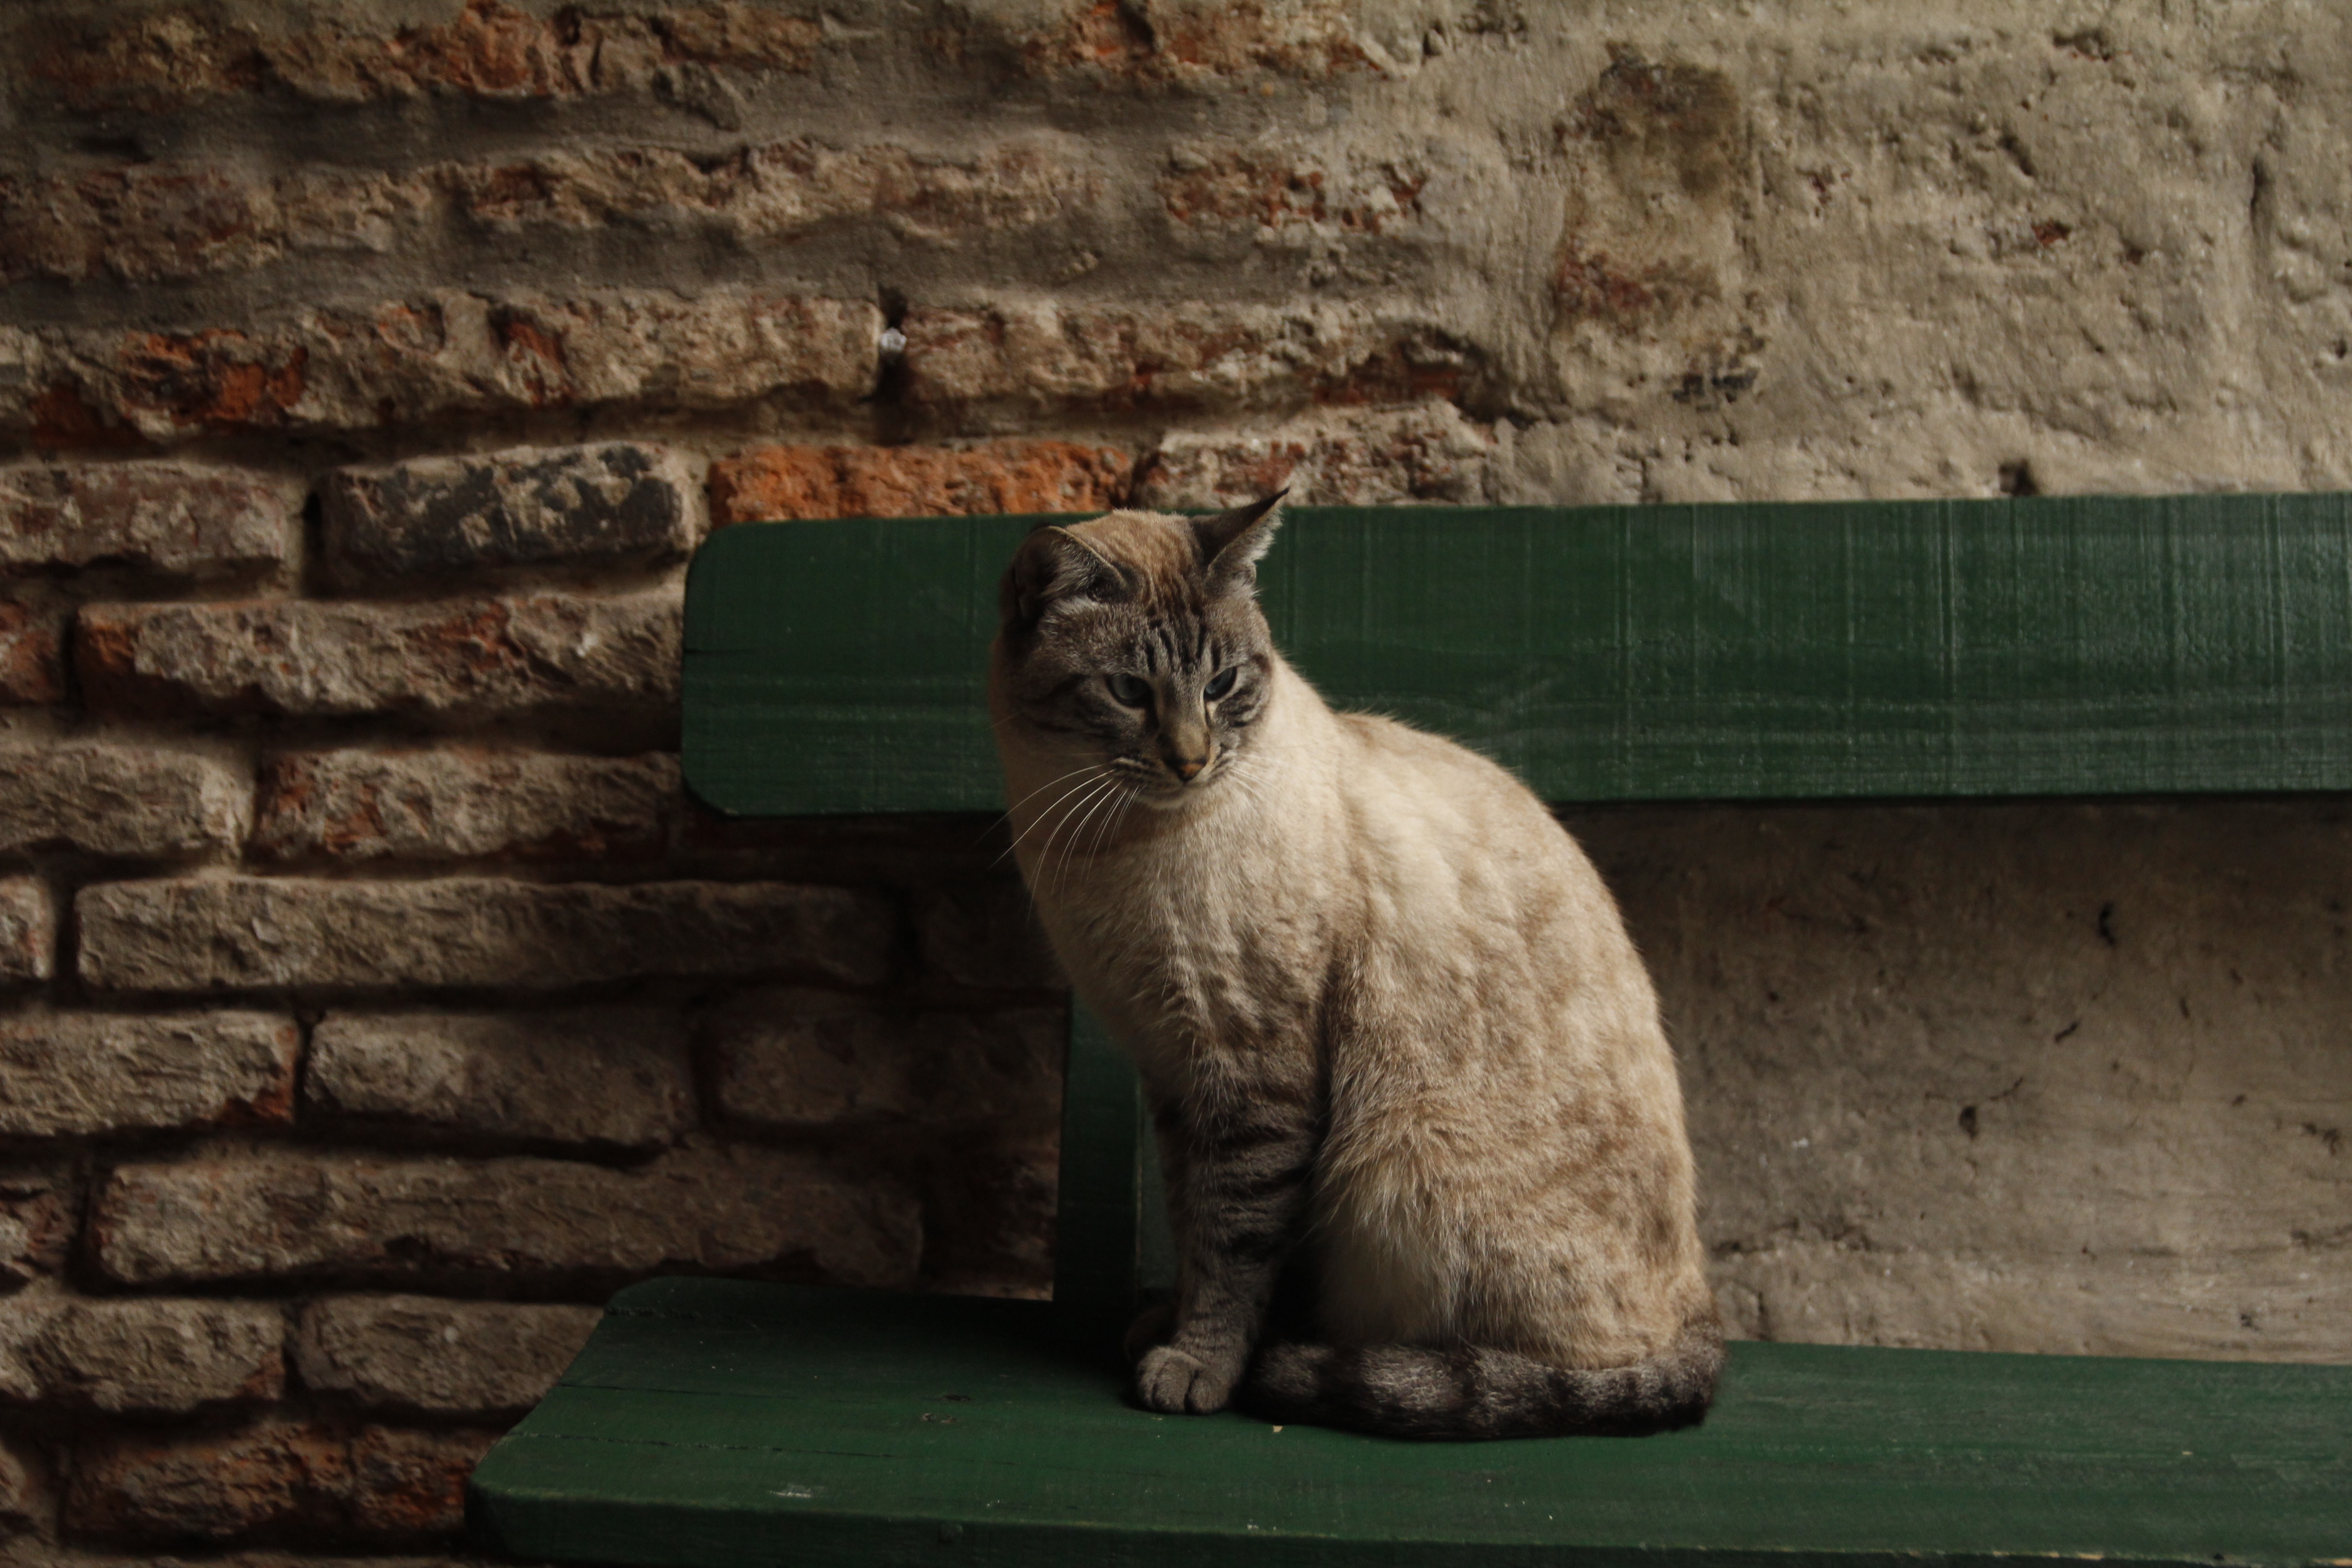
bench, animal, cat, sitting, mammal, fauna, whiskers, vertebrate, small to medium sized cats, cat like mammal